English cuisine

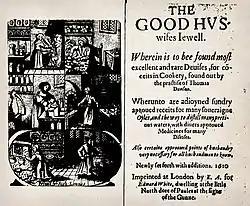
Thomas Dawson's "The Good Huswifes Jewell" was first published in 1585.

English tastes evolved during the sixteenth century in at least three ways. First, recipes emphasise a balance of sweet and sour. Second, butter becomes an important ingredient in sauces, a trend which continued in later centuries. Third, herbs, which could be grown locally but had been little used in the Middle Ages, started to replace spices as flavourings. In A. W.'s "Book of Cookrye", 35% of the recipes for meat stews and sauces include herbs, most commonly thyme. On the other hand, 76% of those meat recipes still used the distinctly mediaeval combination of sugar and dried fruit, together or separately. New ingredients were arriving from distant countries, too: "The Good Huswifes Jewell" introduced sweet potatoes (from the tropical Americas) alongside familiar medieval recipes.